Reign of Juan Carlos I

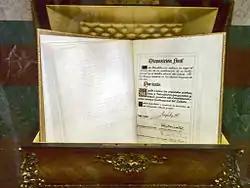
The new Constitution.

Once approved, the political reform referendum was convened for December 15. The government did not give any opportunity to the opposition to present its position ─ abstention ─ in the media it controlled, especially in the most influential one, the television ─ nor even in the radio ─ and deployed a formidable campaign in favor of the "YES", so the result of the referendum did not bring any surprise: there was a high turnout, except in the Basque Country, and the "YES" won with 94.2% of the votes, while the "NO", defended by the "búnker", only got 2.6%. The "political reform", and implicitly the monarchy and its government, were thus legitimized by the popular vote. From that moment on, the opposition's demand for the formation of a government of "broad democratic consensus" no longer made sense. It would be the Suárez government that would assume the task that the opposition had assigned to that government: to call general elections.